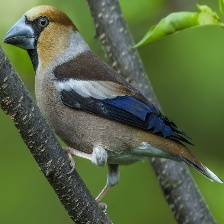
Species: HAWFINCH
Scientific name: COCCOTHRAUSTES COCCOTHRAUSTES